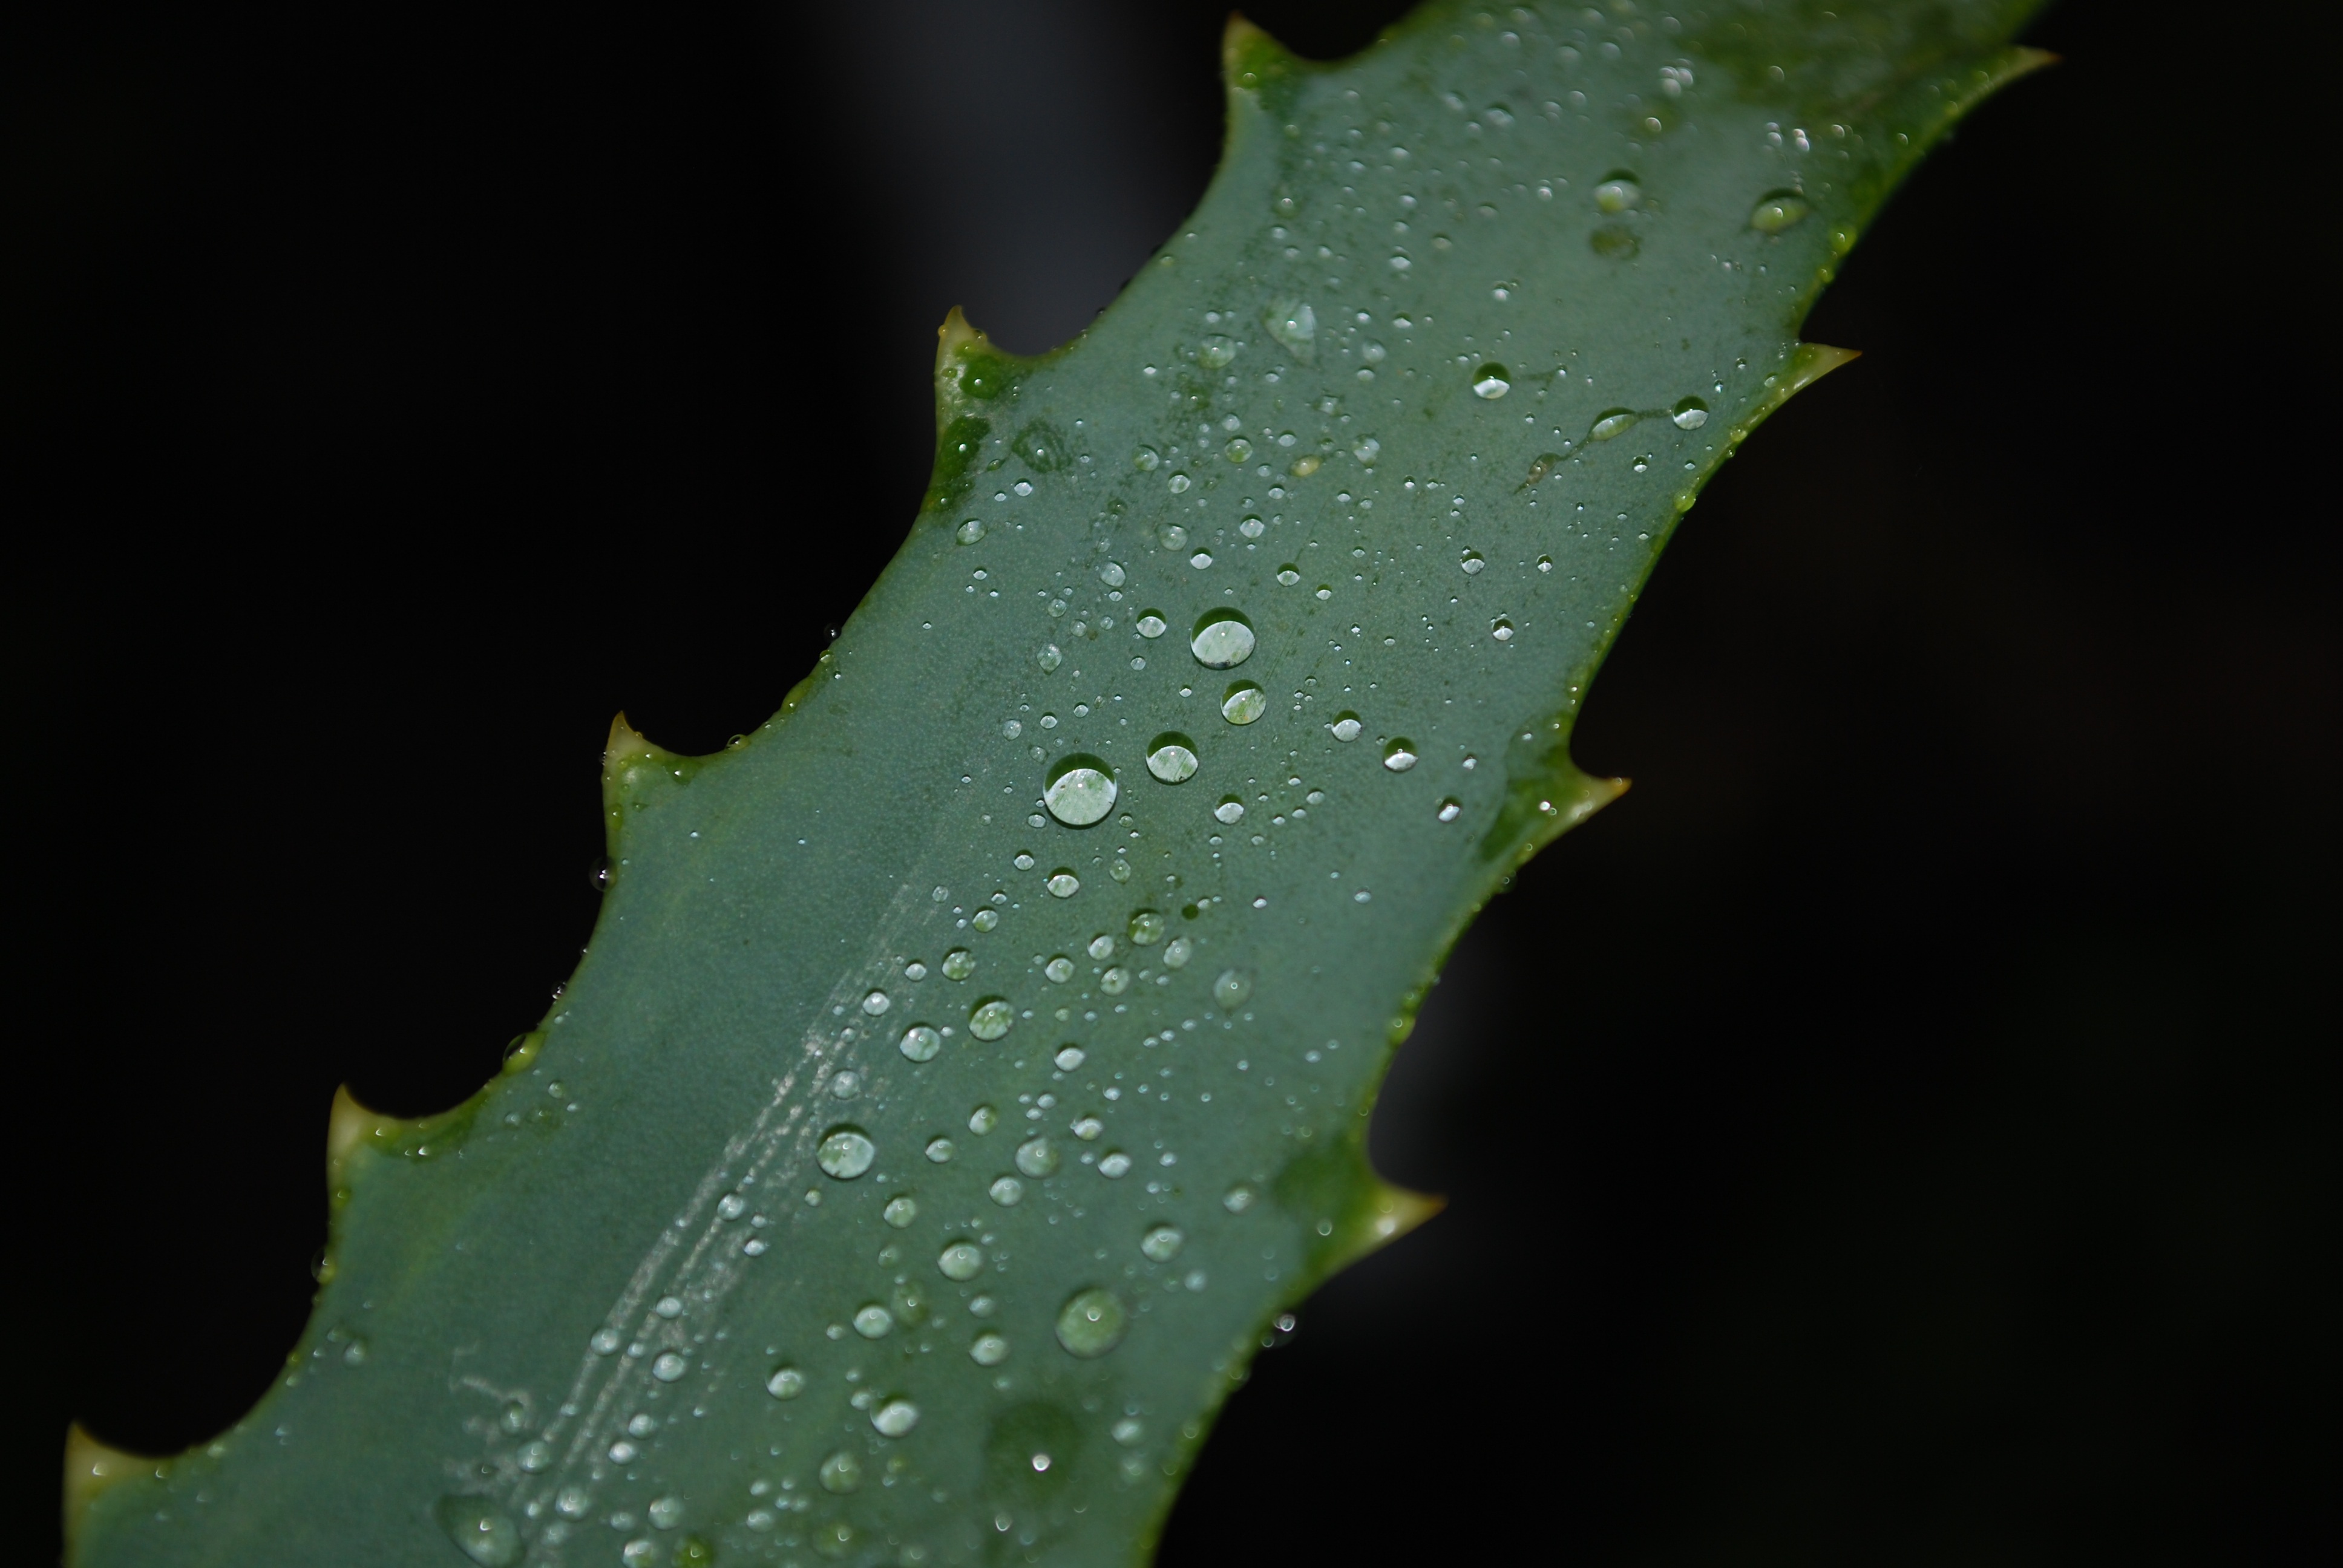
water, nature, drop, dew, plant, leaf, flower, petal, green, close, flora, close up, drop of water, moisture, morgentau, macro photography, green leaf, dew drops, plant stem